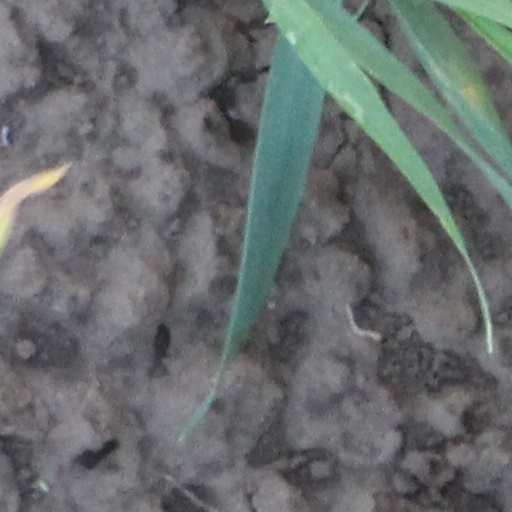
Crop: wheat